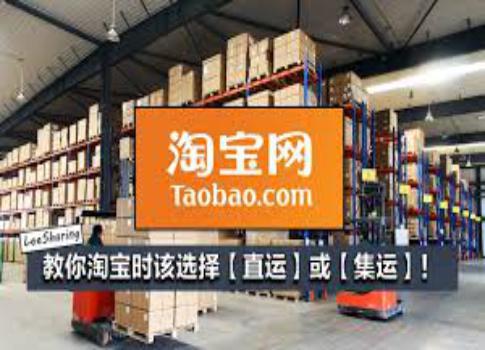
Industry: Others